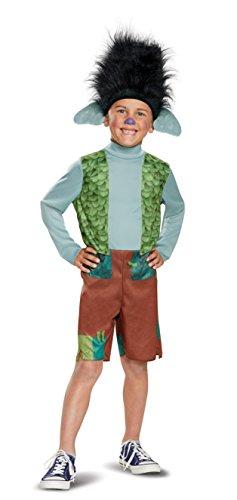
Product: Branch Classic Trolls Costume, Multicolor, Small (4-6)
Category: Clothing, Shoes & Jewelry | Costumes & Accessories | Kids & Baby | Boys | Costumes
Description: Trolls movie DreamWorks.
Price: $9.99
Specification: ProductDimensions:14x1x36inches|ItemWeight:3.84ounces|ShippingWeight:9.6ounces(Viewshippingratesandpolicies)|DomesticShipping:ItemcanbeshippedwithinU.S.|InternationalShipping:ThisitemcanbeshippedtoselectcountriesoutsideoftheU.S.LearnMore|ASIN:B01N4TYC3G|Itemmodelnumber:26534L|Manufacturerrecommendedage:4-6years